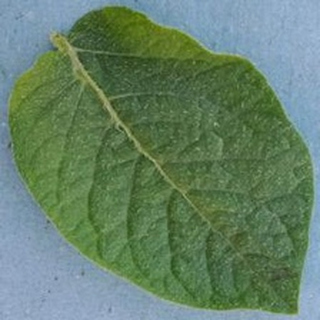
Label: healthy_potato